Behavioral immune system

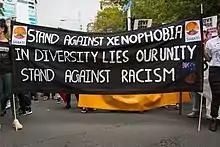
Xenophobia is defined by Oxford languages as: dislike of or prejudice against people from other countries. Some studies indicate behavioral immune activation may lead to greater in-group preference and prejudice towards out-groups.

Another outcome of behavioral immune system activity is prejudice and stereotyping of outgroup members. Individuals at higher risk of pathogen infection are more likely to stigmatize other individuals possessing cues of disease, real or perceived.